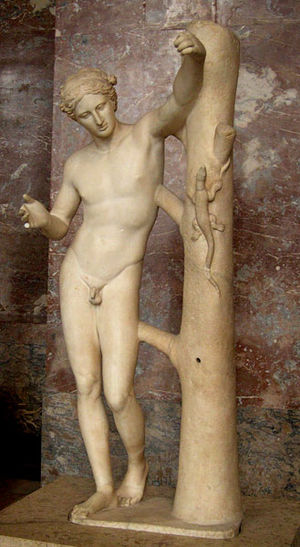
Apollon
Apollon Sauroctonus (dragedræberen), en romersk kopi i marmor fra 1.-2.årh. e. Kr. på Louvre efter græsk original fra 4.årh.f. Kr.
Apollon er lysets og sangens gud i græsk mytologi. Da digtningen er styret af strenge krav til rytme og metrum, er han også mådeholdets og den lysende forstands gud. Han sættes derfor gerne over Dionysos, der var vildskabens og lidenskabernes gud. Apollon er søn af Zeus og Leto og tvillingebror til Artemis/Diana. Han er musisk og festlig, men også krigerisk og hævngerrig. Apollon er far til Aristaios.